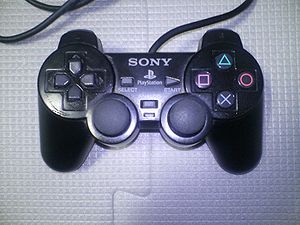
PlayStation 2 / Galleri
PlayStation 2 er Sonys efterfølger til spillekonsollen PlayStation og forgænger til PlayStation 3. Den første udgave blev udgivet i Japan den 4. marts 2000, i Nordamerika den 26. oktober 2000 og i Europa den 25. november 2000. Playstation 2 er den mest solgte spillekonsol nogensinde. I 2012 stoppede Sony med at producere og sælge Playstation 2'er. Til dato er der blevet solgt cirka 150 millioner enheder]